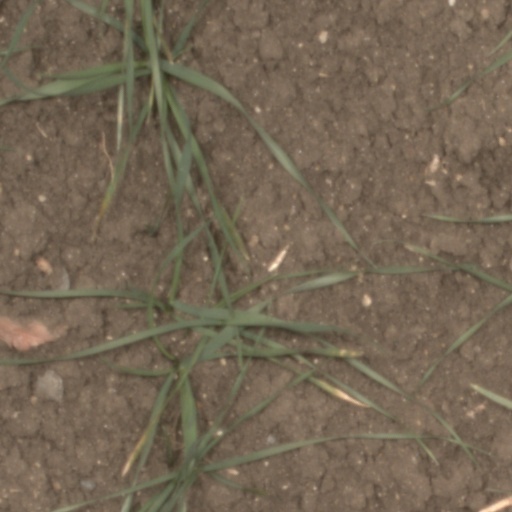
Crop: wheat